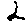
Label: 2